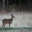
Label: deer